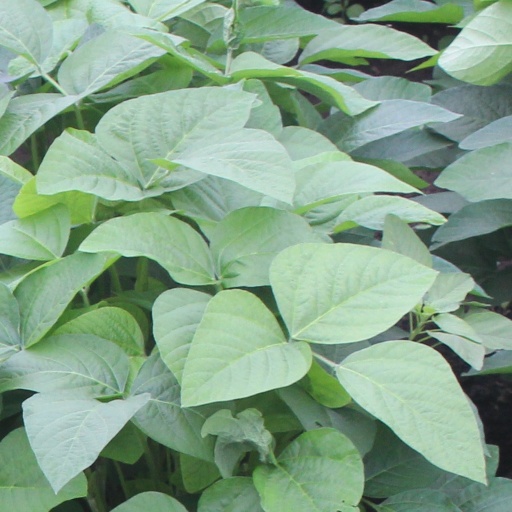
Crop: soybean